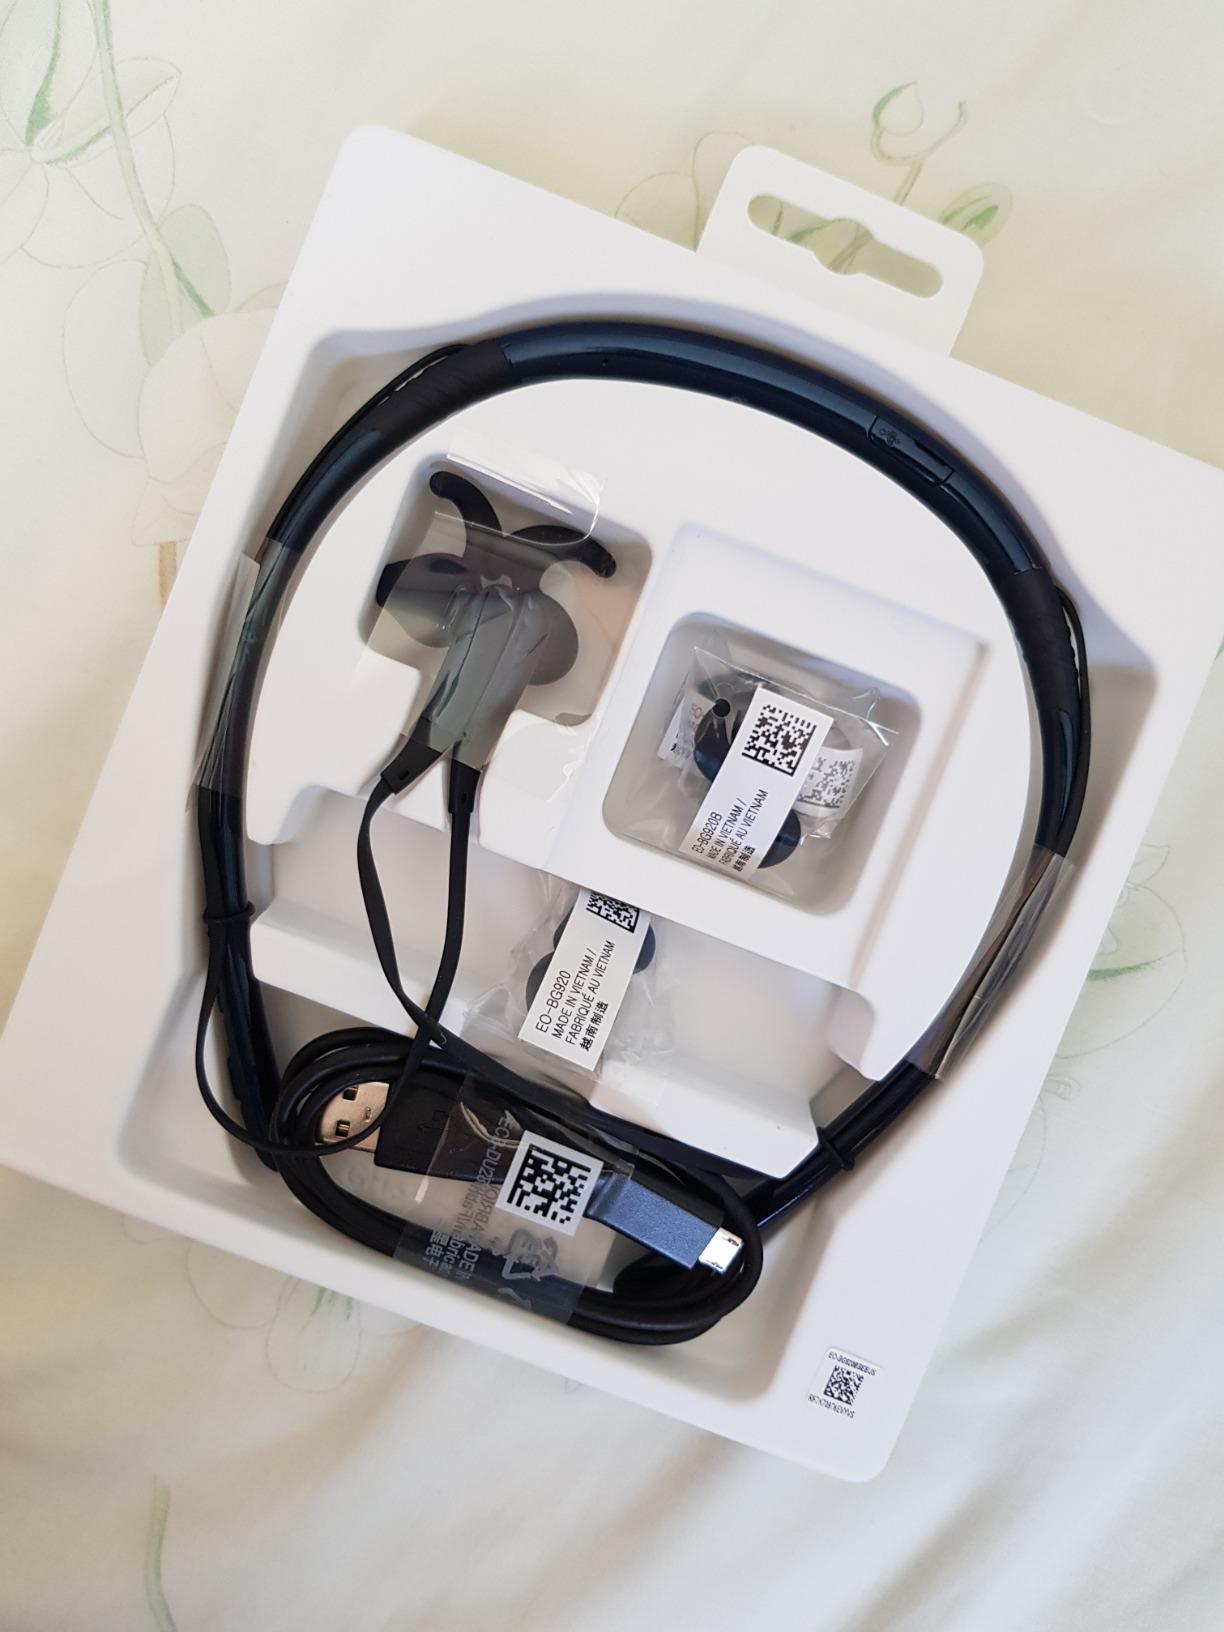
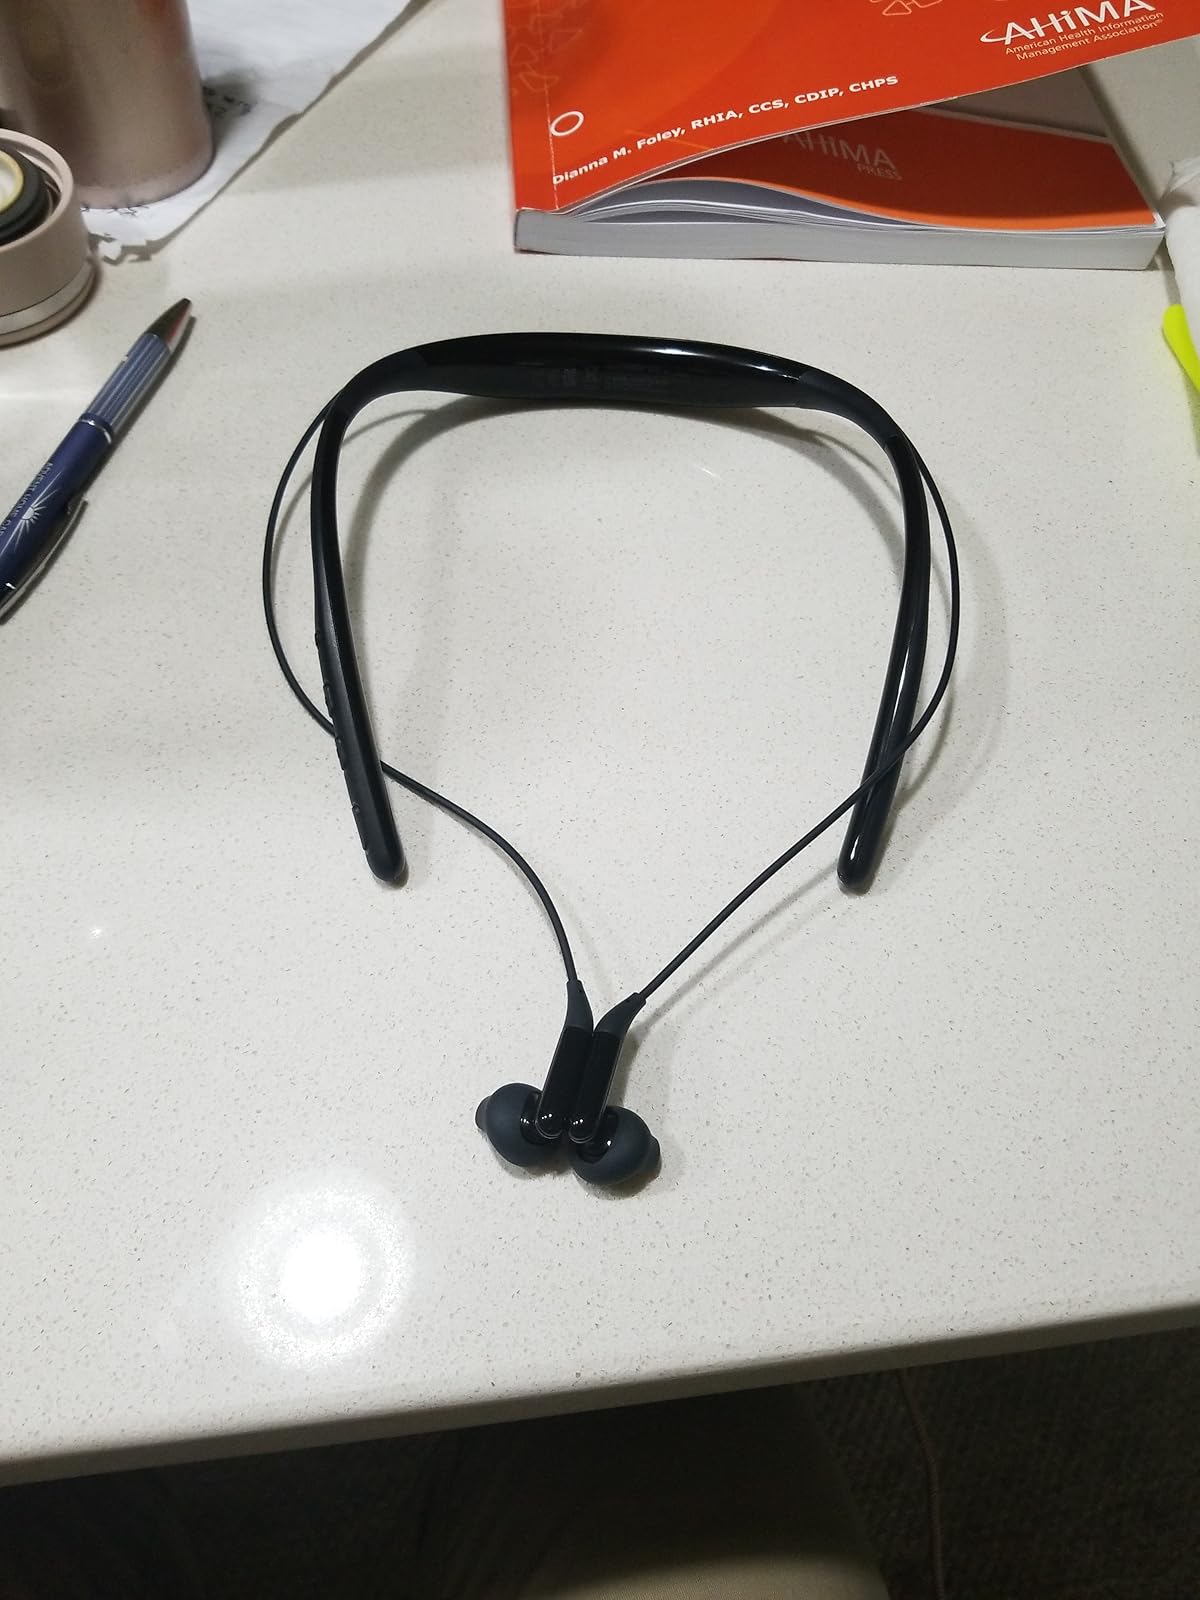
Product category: headphones
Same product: yes